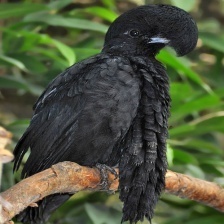
Species: UMBRELLA BIRD
Scientific name: CEPHALOPTERUS